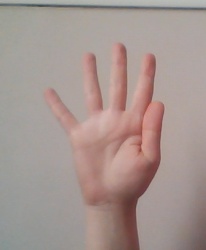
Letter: sheen